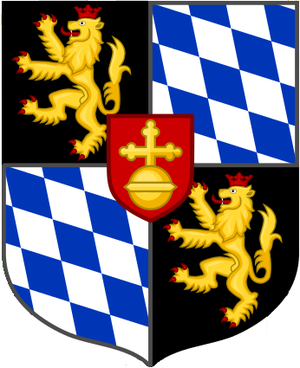
Cette page donne les armoiries des nobles issus de la Maison de Stuart.
Cette page donne les armoiries des princes de la maison de Wittelsbach.